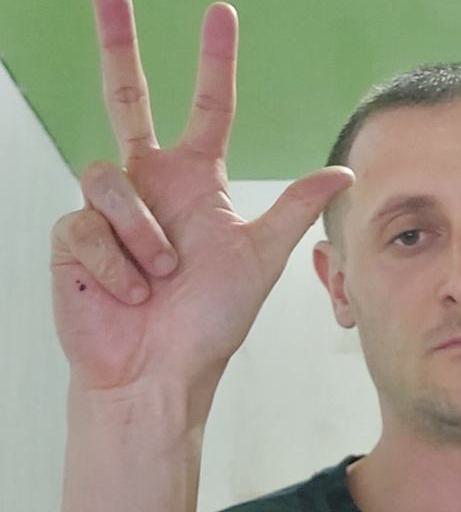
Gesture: three2